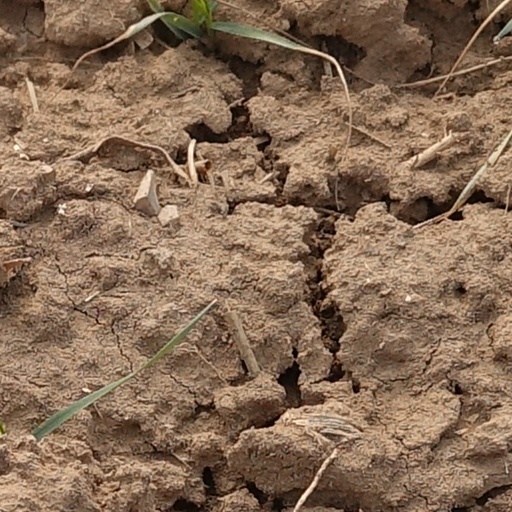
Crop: wheat